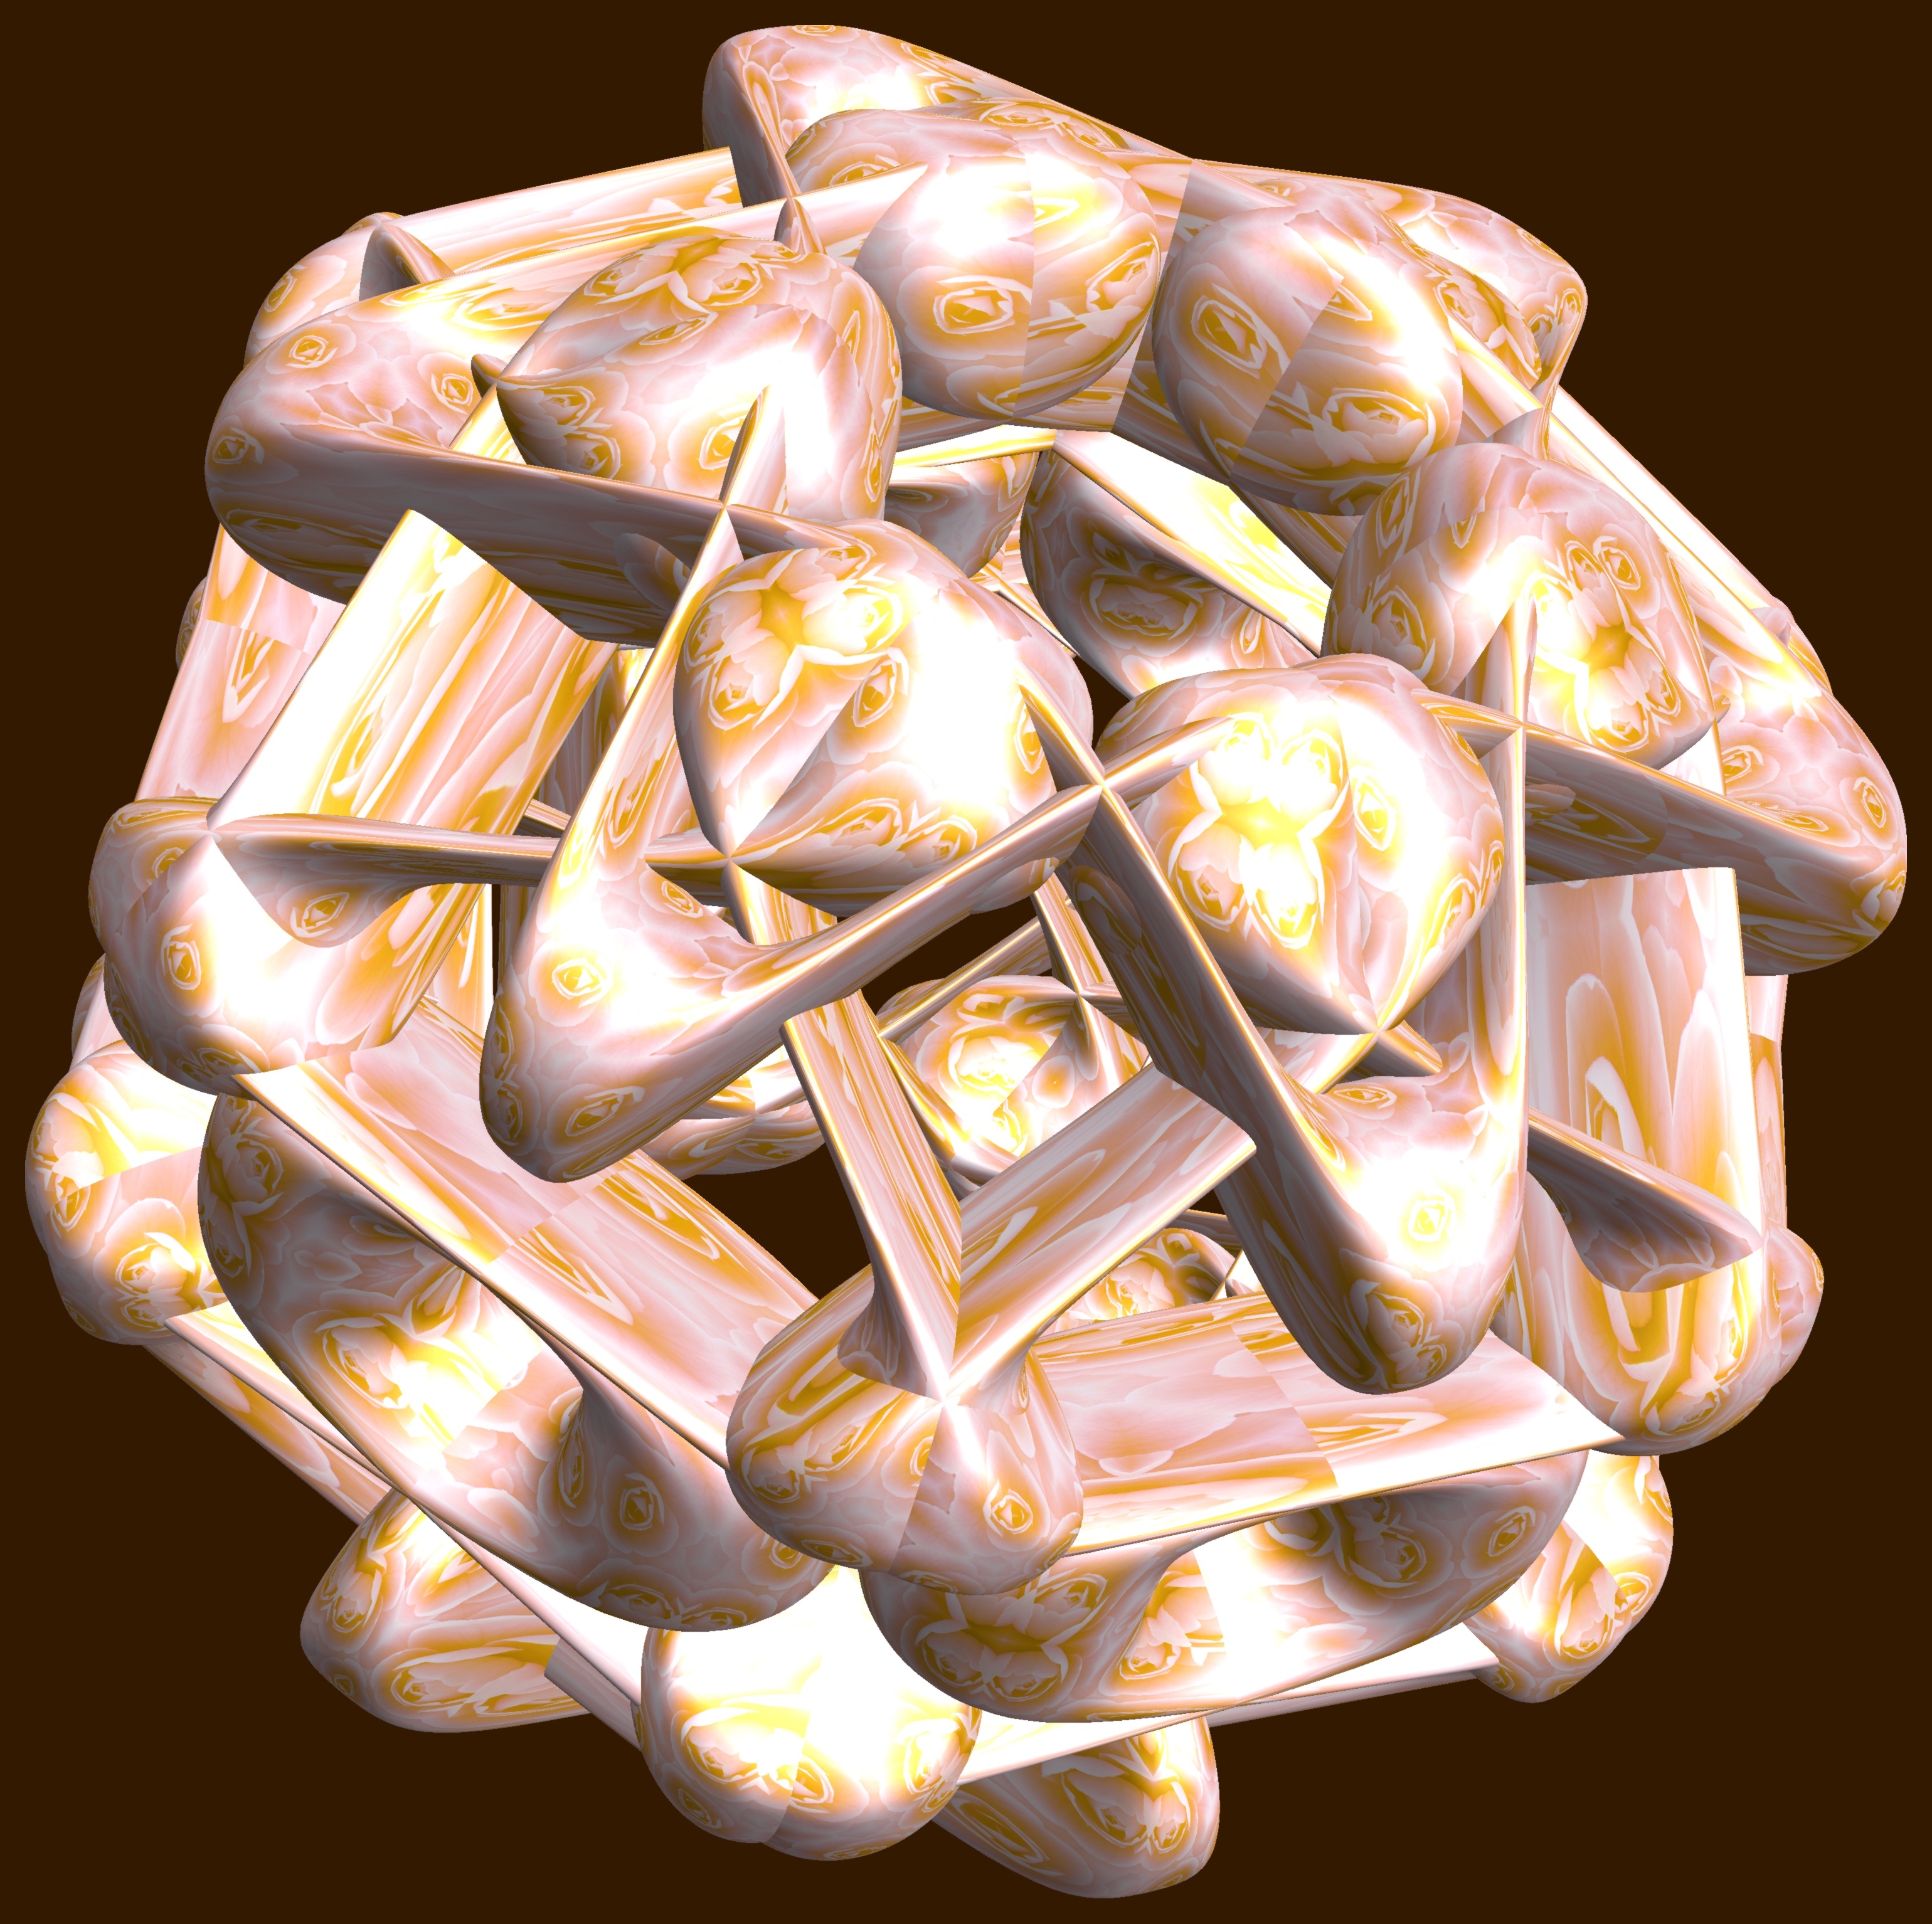
abstract, structure, texture, pattern, food, produce, geometry, jewellery, sculpture, art, design, symmetry, 3d, graphic, carving, shape, torus, mathematica, cg, parametricplot3d, code, program, algorithm, mapping, geometricsculpture, hexagram